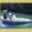
Label: ship